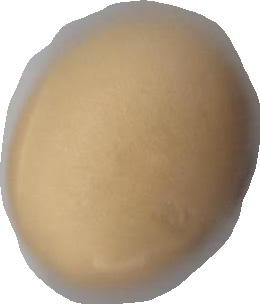
Variety: Dega